Palacete Los Moreau

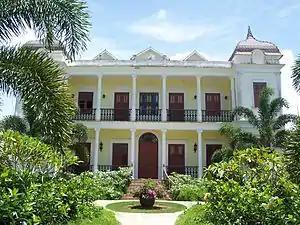
The house in 2008

Palacete Los Moreau is a house museum located in Moca, Puerto Rico. Historically known as the Labadie Mansion, the house inspired writer Enrique Laguerre to write "La Llamarada". The property was restored as a museum and renamed the Palacete Los Moreau in honor of Laguerre's novel. It's listed on the National Register of Historic Places as Hacienda Iruena Manor House, and on the Puerto Rico Register of Historic Sites and Zones as the Labadie House.